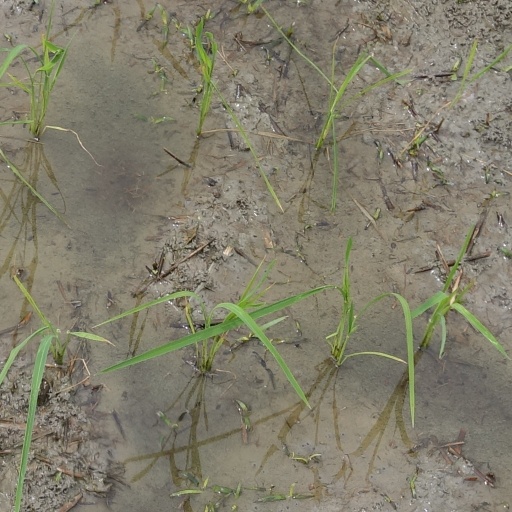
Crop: rice